Gōbira Station

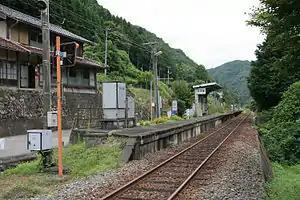
Gōbira Station in July 2008

was a railway station in Ōnan, Ōchi District, Shimane Prefecture, Japan, operated by West Japan Railway Company (JR West).